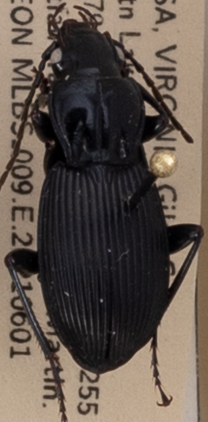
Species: Pterostichus lachrymosus
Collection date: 2021-06-01
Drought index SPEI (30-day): -1.85
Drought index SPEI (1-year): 0.678
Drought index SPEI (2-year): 1.45